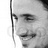
Emotion: happy